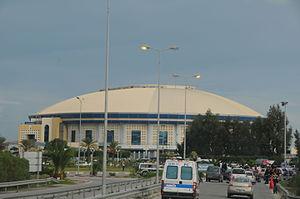
Match de Football en champion ligue entre le CA tunisien et le MAS marocain de Fès.
Le Palais des sports du 14-Janvier est une salle de sport tunisienne située à Radès, à une dizaine de kilomètres au sud de Tunis.
La 19ᵉ édition du Championnat du monde masculin de handball s'est déroulé du 23 janvier au 6 février 2005 en Tunisie. Il s'agit de la deuxième fois que la compétition a lieu en Afrique après le Championnat du monde 1999 en Égypte.